Gauteng

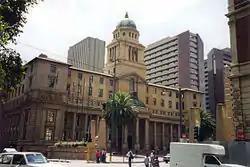

Gauteng is governed by the Gauteng Provincial Legislature, a 73-person unicameral legislature elected by party-list proportional representation. The legislature elects one of its members as Premier of Gauteng to lead the executive, and the Premier appoints an Executive Council of up to 10 members of the legislature to serve as heads of the various government departments. The provincial government is responsible for the topics allocated to it in the national constitution, including such fields as basic education, health, housing, social services, agriculture and environmental protection.